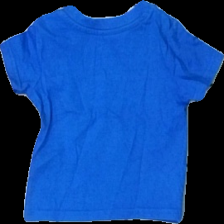
View: back
Type: T-shirt
Category: Children
Brand: Primark
Colors: Blue, White, Black
Material: 100% cotton
Pattern: Other
Cut: Regular
Size: 62
Season: All
Damage location: middle left
Damage 2 location: top left
Damage 3 location: bottom right
Price range: <50
Recommended usage: Reuse
Description: blå t-shirt med text fram